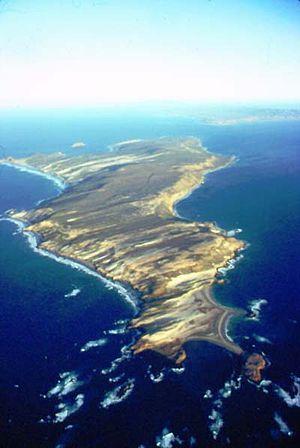
L'île de San Miguel est la plus à l'ouest de l'archipel des Channel Islands de Californie, et la sixième plus grande avec une superficie de 37,74 km².